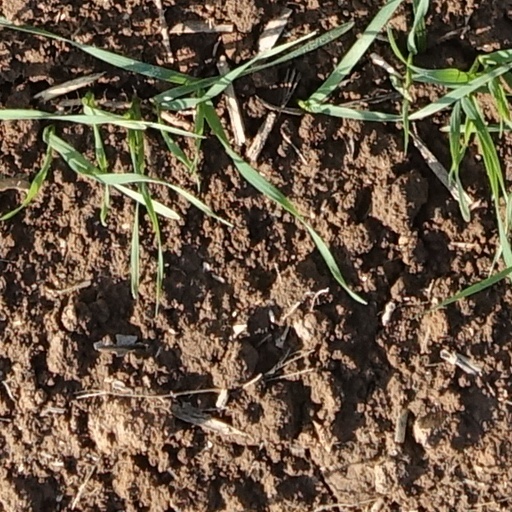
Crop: wheat